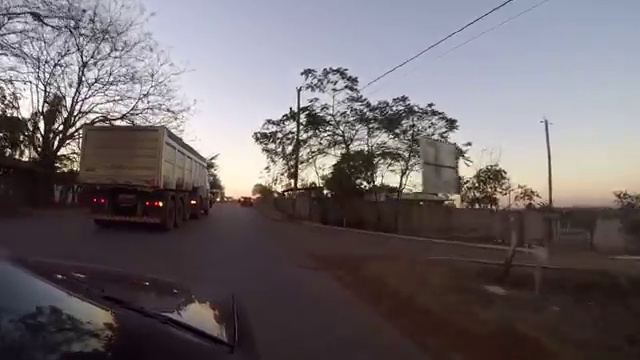
Fire: no
Smoke: no